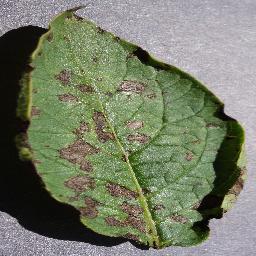
Label: Potato___Early_blight